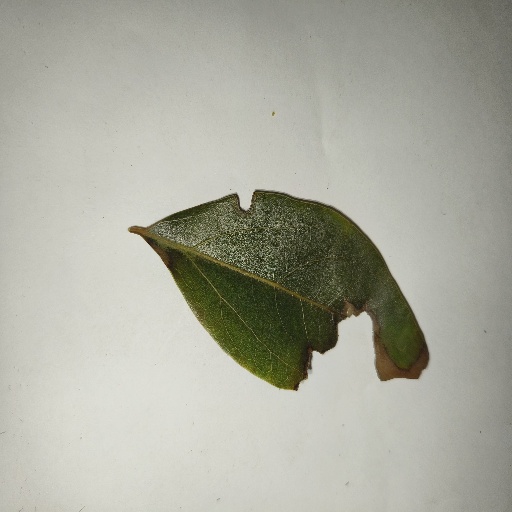
Species: Camphor
Leaf condition: Shot Hole